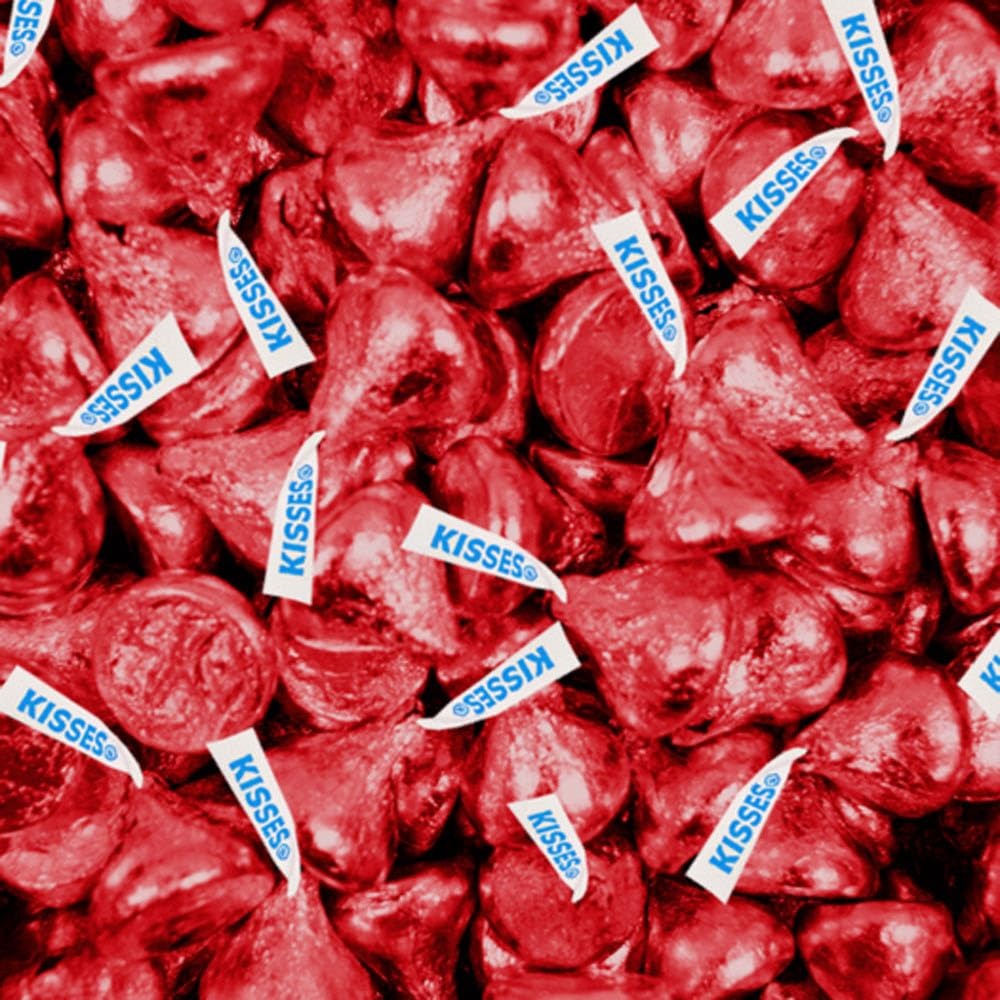
Item Name: Red Kisses 4.16lb
Bullet Point 1: Approximately 100 Milk Chocolate Kisses Per Pound
Bullet Point 2: Wrapped in Solid Color Foil
Bullet Point 3: Approx. 100 pieces per pound.
Bullet Point 4: This item is heat sensitive and will ship with cool pack packaging as needed
Bullet Point 5: Made in the USA
Product Description: Hershey's Kisses Candy with Red Foil Red 4.16lb bag
Value: 60.0
Unit: Ounce

Price: 62.99